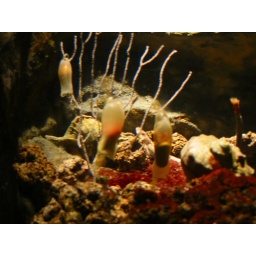
Transparen fish eggs moving slowly in the water